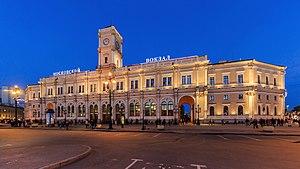
L' architecture éclectique en Russie ou l'éclectisme en Russie est un courant architectural répandu en Russie, comme dans toute l'Europe, entre les années 1830 et 1890. Il combine différents éléments stylistiques, en choisissant des éléments hétérogènes provenant de styles différents. Par ailleurs, il cherche à créer un lien entre la fonction du bâtiment et sa forme.
La gare de Moscou est l'une des gares de Saint-Pétersbourg, en Russie. Comme son nom l'indique, c'est la gare des trains menant à Moscou, dont le célèbre Flèche rouge. Avant la Révolution de 1917, elle s'appelait gare Nicolas et fut inaugurée en 1851.
La ligne de chemin de fer de Saint-Pétersbourg – Moscou est l'une des plus anciennes lignes de chemin de fer dans l'histoire du transport ferroviaire en Russie. C'est une ligne à grande vitesse, et l'une des plus importantes voies de chemin de fer en Russie. Longue de près de 650 km, elle relie Saint-Pétersbourg à la capitale, Moscou. L'exploitant de la ligne est la Oktiabrskaïa Jelesnaïa Doroga, filiale appartenant au réseau régional nord-ouest de la Compagnie des chemins de fer russes.